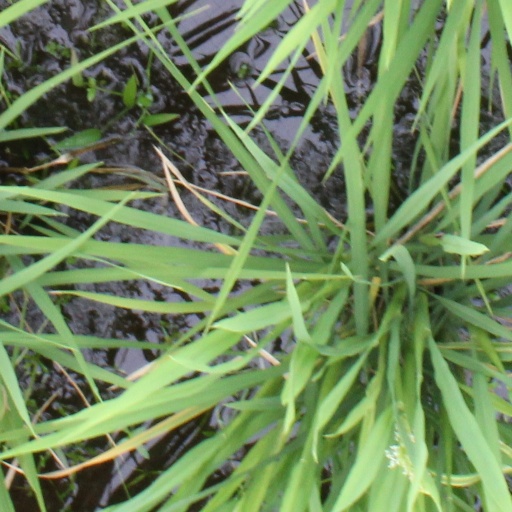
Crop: rice